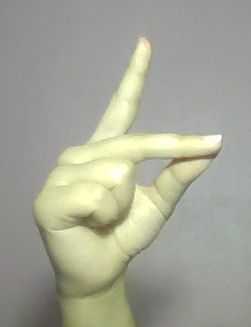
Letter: ta